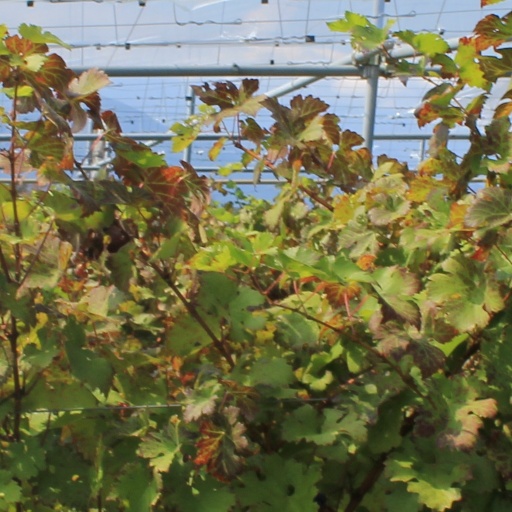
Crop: grape